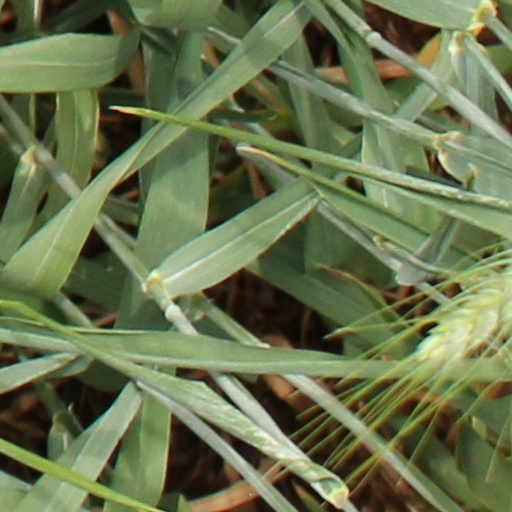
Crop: wheat